Carmen Pabón del Amanecer Jardín

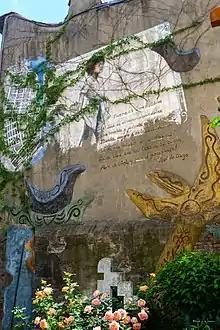
Mural at Carmen Pabón del Amanecer Jardín

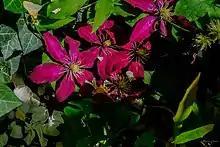
Clematis growing at Carmen Pabón del Amanecer Jardín

Carmen Pabón del Amanecer Jardín, also known as Carmen's Garden and El Bello Amanecer Boriqueño Garden, is a community garden at 117 Avenue C, in the East Village of Manhattan, New York City. Carmen Pabón del Amanecer Jardín is named after Carmen Pabon, a Lower East Side poet and gardener who died in 2016 at the age of 95.